Chris Miles (Skins)

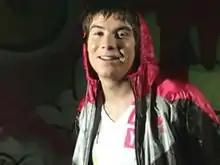
Joe Dempsie as Chris Miles

Christopher ""Chris"" Miles is a fictional character in the British teen drama "Skins", portrayed by actor Joe Dempsie. Chris is introduced in the first series as one of the central characters and is a key member of the group of teenagers around whom the show revolves. Known for his carefree and often reckless personality, Chris is characterized by his impulsiveness, charm, and a tendency to avoid taking responsibility for his actions. Despite his seemingly carefree attitude, Chris’s character is also deeply affected by his personal struggles and the consequences of his behavior, making him one of the more complex and emotionally resonant characters in the series.